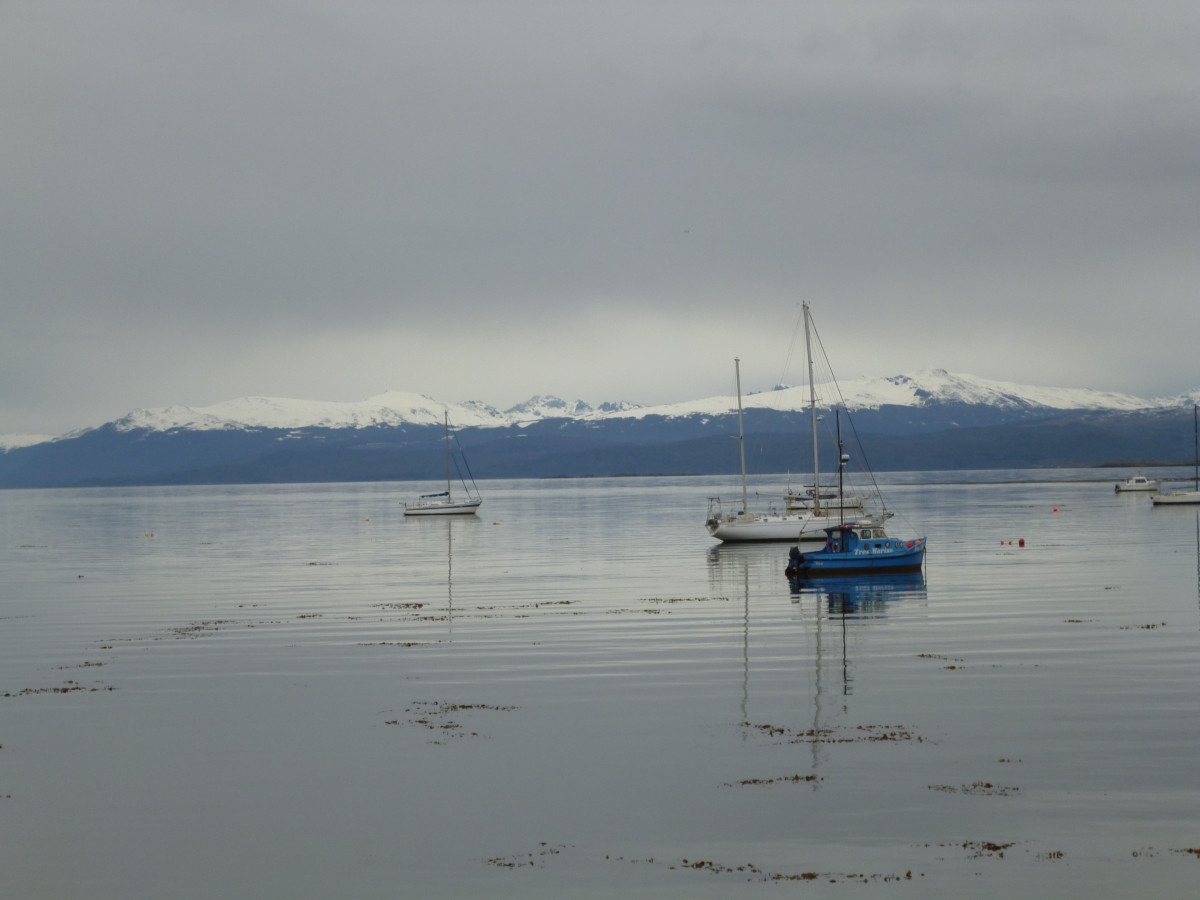
Tags: coast, water, ocean, horizon, dock, cloud, boat, shore, lake, reflection, vehicle, weather, bay, harbor, watercraft, mudflat